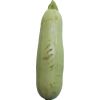
Label: Zucchini 1